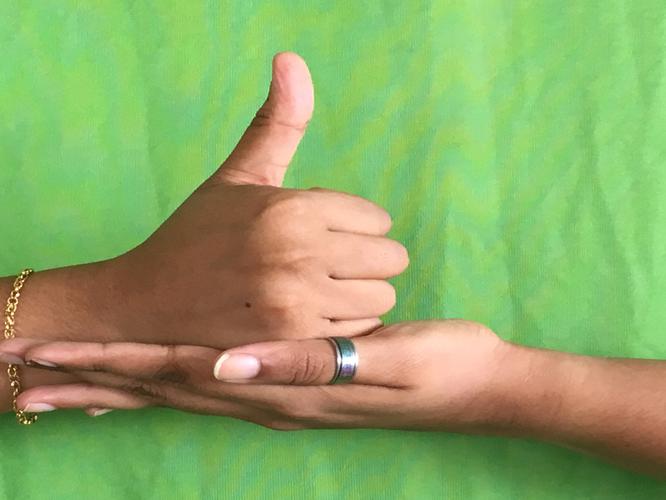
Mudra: Shivalinga
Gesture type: double_hand